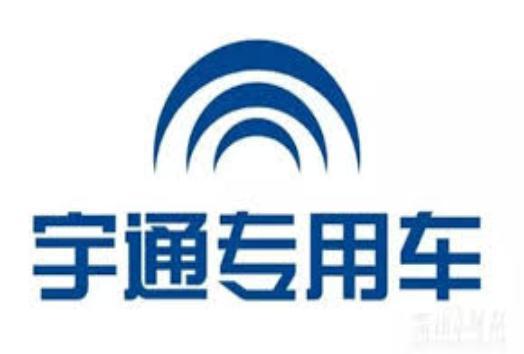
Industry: Transportation